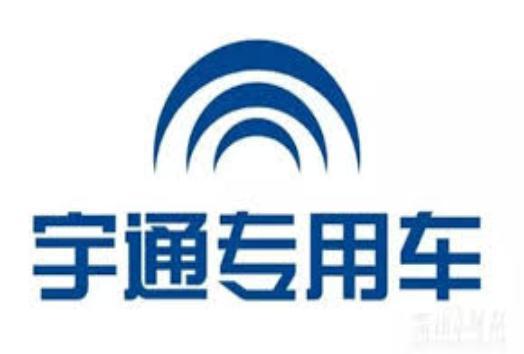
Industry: Transportation